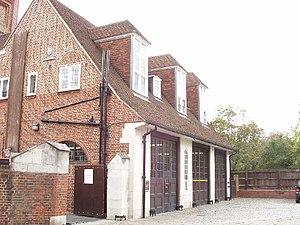
Il existe en Angleterre plus de 20 000 bâtiments classés Grade II *. Cette page est une liste de ces bâtiments du borough londonien de Camden.